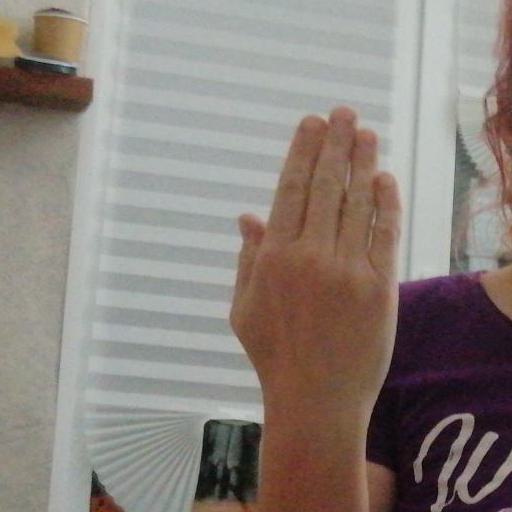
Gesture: stop_inverted